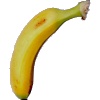
Label: Banana Lady Finger 1